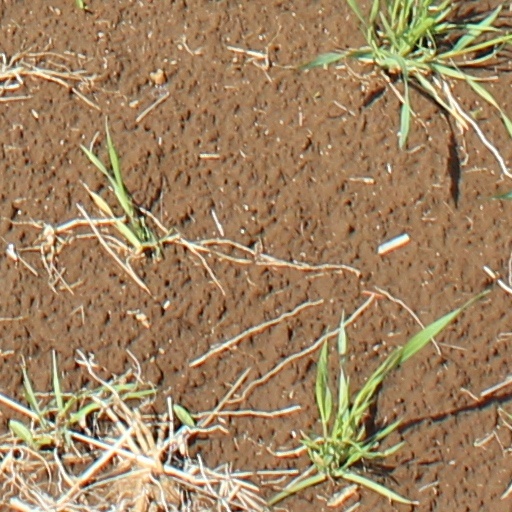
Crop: wheat